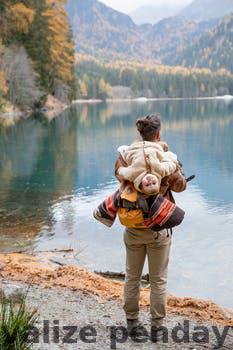
Label: Watermark